Asian woolly-necked stork

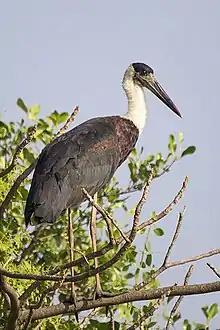
Woolly-necked stork-GOA

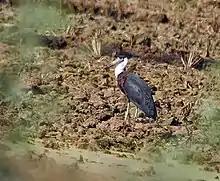

It is a widespread tropical species which breeds in Asia, from India to Indonesia. It is a resident breeder building nests on trees located on agricultural fields or wetlands, on natural cliffs, and on cell phone towers. They use a variety of freshwater wetlands including seasonal and perennial reservoirs and marshes, crop lands, irrigation canals and rivers, but are mostly seen in agricultural areas and in wetlands outside protected areas across south Asia and Myanmar. They are attracted to fires in grasslands and crop fields where they capture insects trying to escape the fire. They use ponds and marshes inside forests in Asia, especially in south-east Asia where they use grassy and marshy areas in clearings in several forest types. In India, they are an uncommon species in coastal habitats. They use coastal areas in Asia with birds in Sulawesi observed to be eating sea snakes. In an agricultural landscape in north India, woolly-necked storks preferred fallow fields during the summer and monsoon seasons, and natural freshwater wetlands during the winter. Here, irrigation canals were preferentially used during winters when water levels were low, and birds avoided crop fields in all seasons. Assisted by construction of new irrigation canals, this species is spreading to arid areas like the Thar Desert in Rajasthan, India. Across south Asia, Asian woolly-necked storks largely use agricultural landscapes with more numbers seen using unprotected wetlands relative to the amount of wetlands on the landscape, and a majority of individuals use agricultural crops. In Haryana, north India, they nest on trees planted along crop fields and irrigation canals as part of traditional multifunctional agroforestry and generally avoid trees close to human settlements.